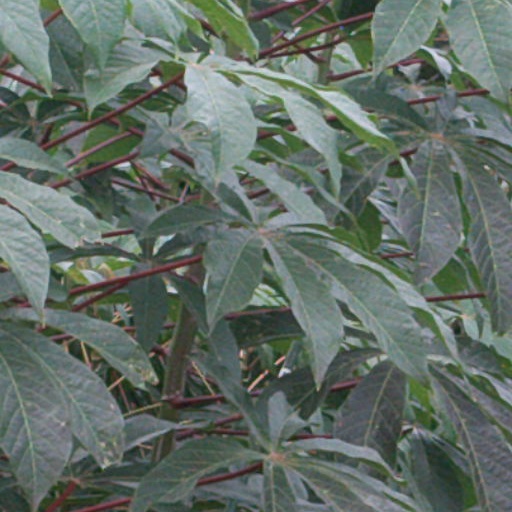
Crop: cassava